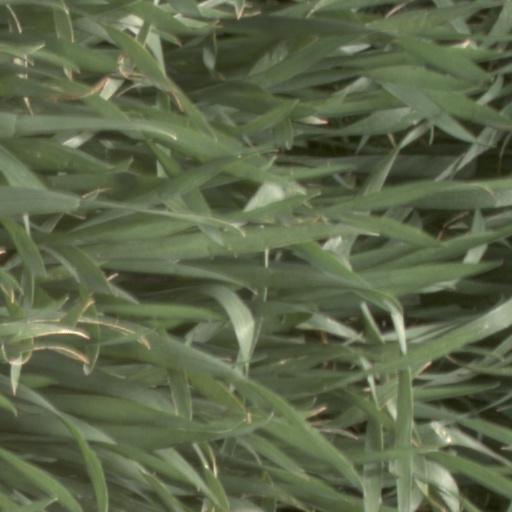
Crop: wheat